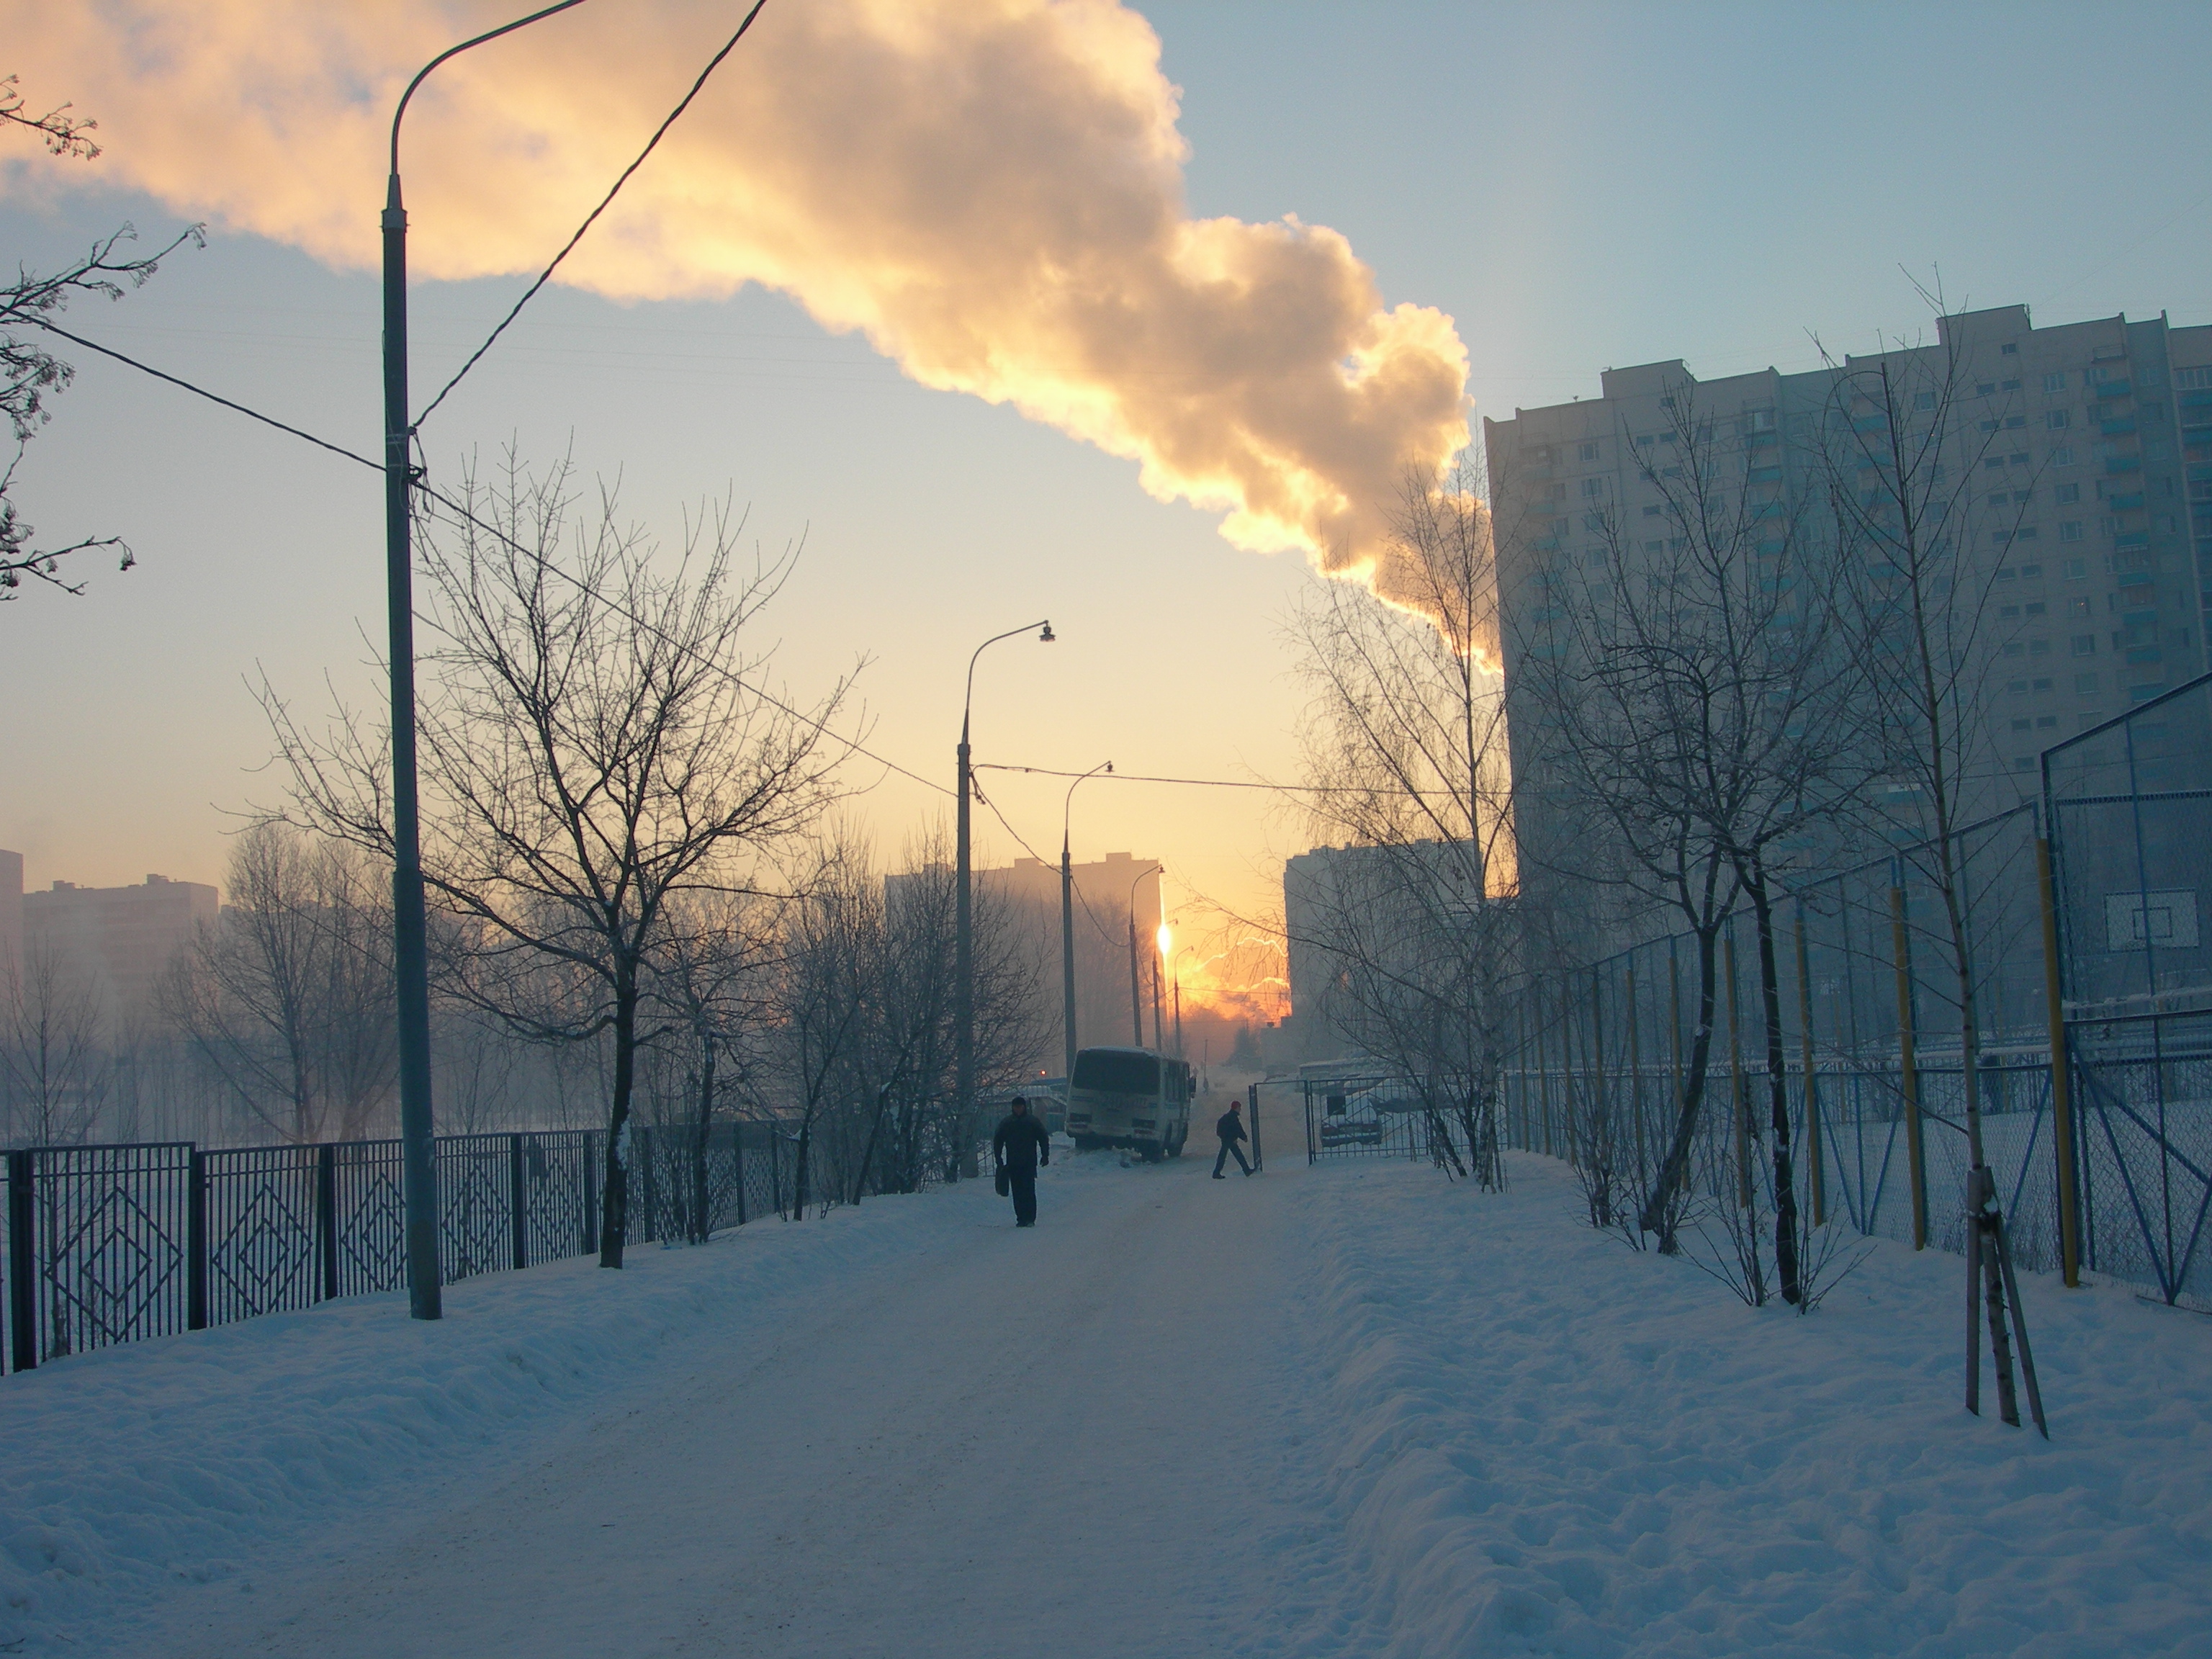
snow, winter, sunlight, morning, city, cityscape, evening, weather, nikon, season, moscow, russia, cityscapes, lovelycity, freezing, atmospheric phenomenon